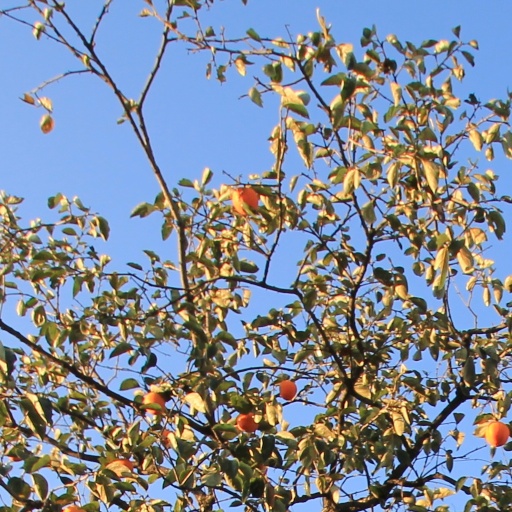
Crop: grape